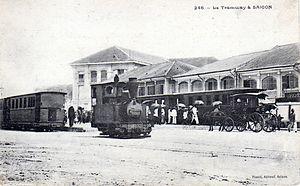
L'inauguration des premières lignes de chemin de fer en Cochinchine, en 1881/1885, excite vite l'imagination des affairistes locaux. Très vite, certains cherchent à créer un réseau de tramways urbain hippomobile à Saïgon, à l'image de ce qui existe alors en France. Une Compagnie du tramway de Saïgon à Govap voit rapidement le jour, avec le soutien de la presse locale : « Beaucoup de gens n'ont qu'une foi très restreinte dans la traction par chevaux qui est celle définitivement adoptée et lui préfèrent la traction vapeur. Nous croyons que s'ils avaient vu l'application de ce dernier système, ils s'empresseraient d'en rabattre beaucoup. Les moindres défauts de la traction vapeur sont de donner à toutes les maisons du trajet parcouru une couleur noirâtre, d'avoir au passage des trains une fumée et une odeur désagréables, un pavé gras et humide, sans compter l'affolement des chevaux des voitures de maitres. Dans les accidents assez nombreux, les tramways à vapeur ont la réputation méritée de ne jamais blesser personne, mais de tuer radicalement ».